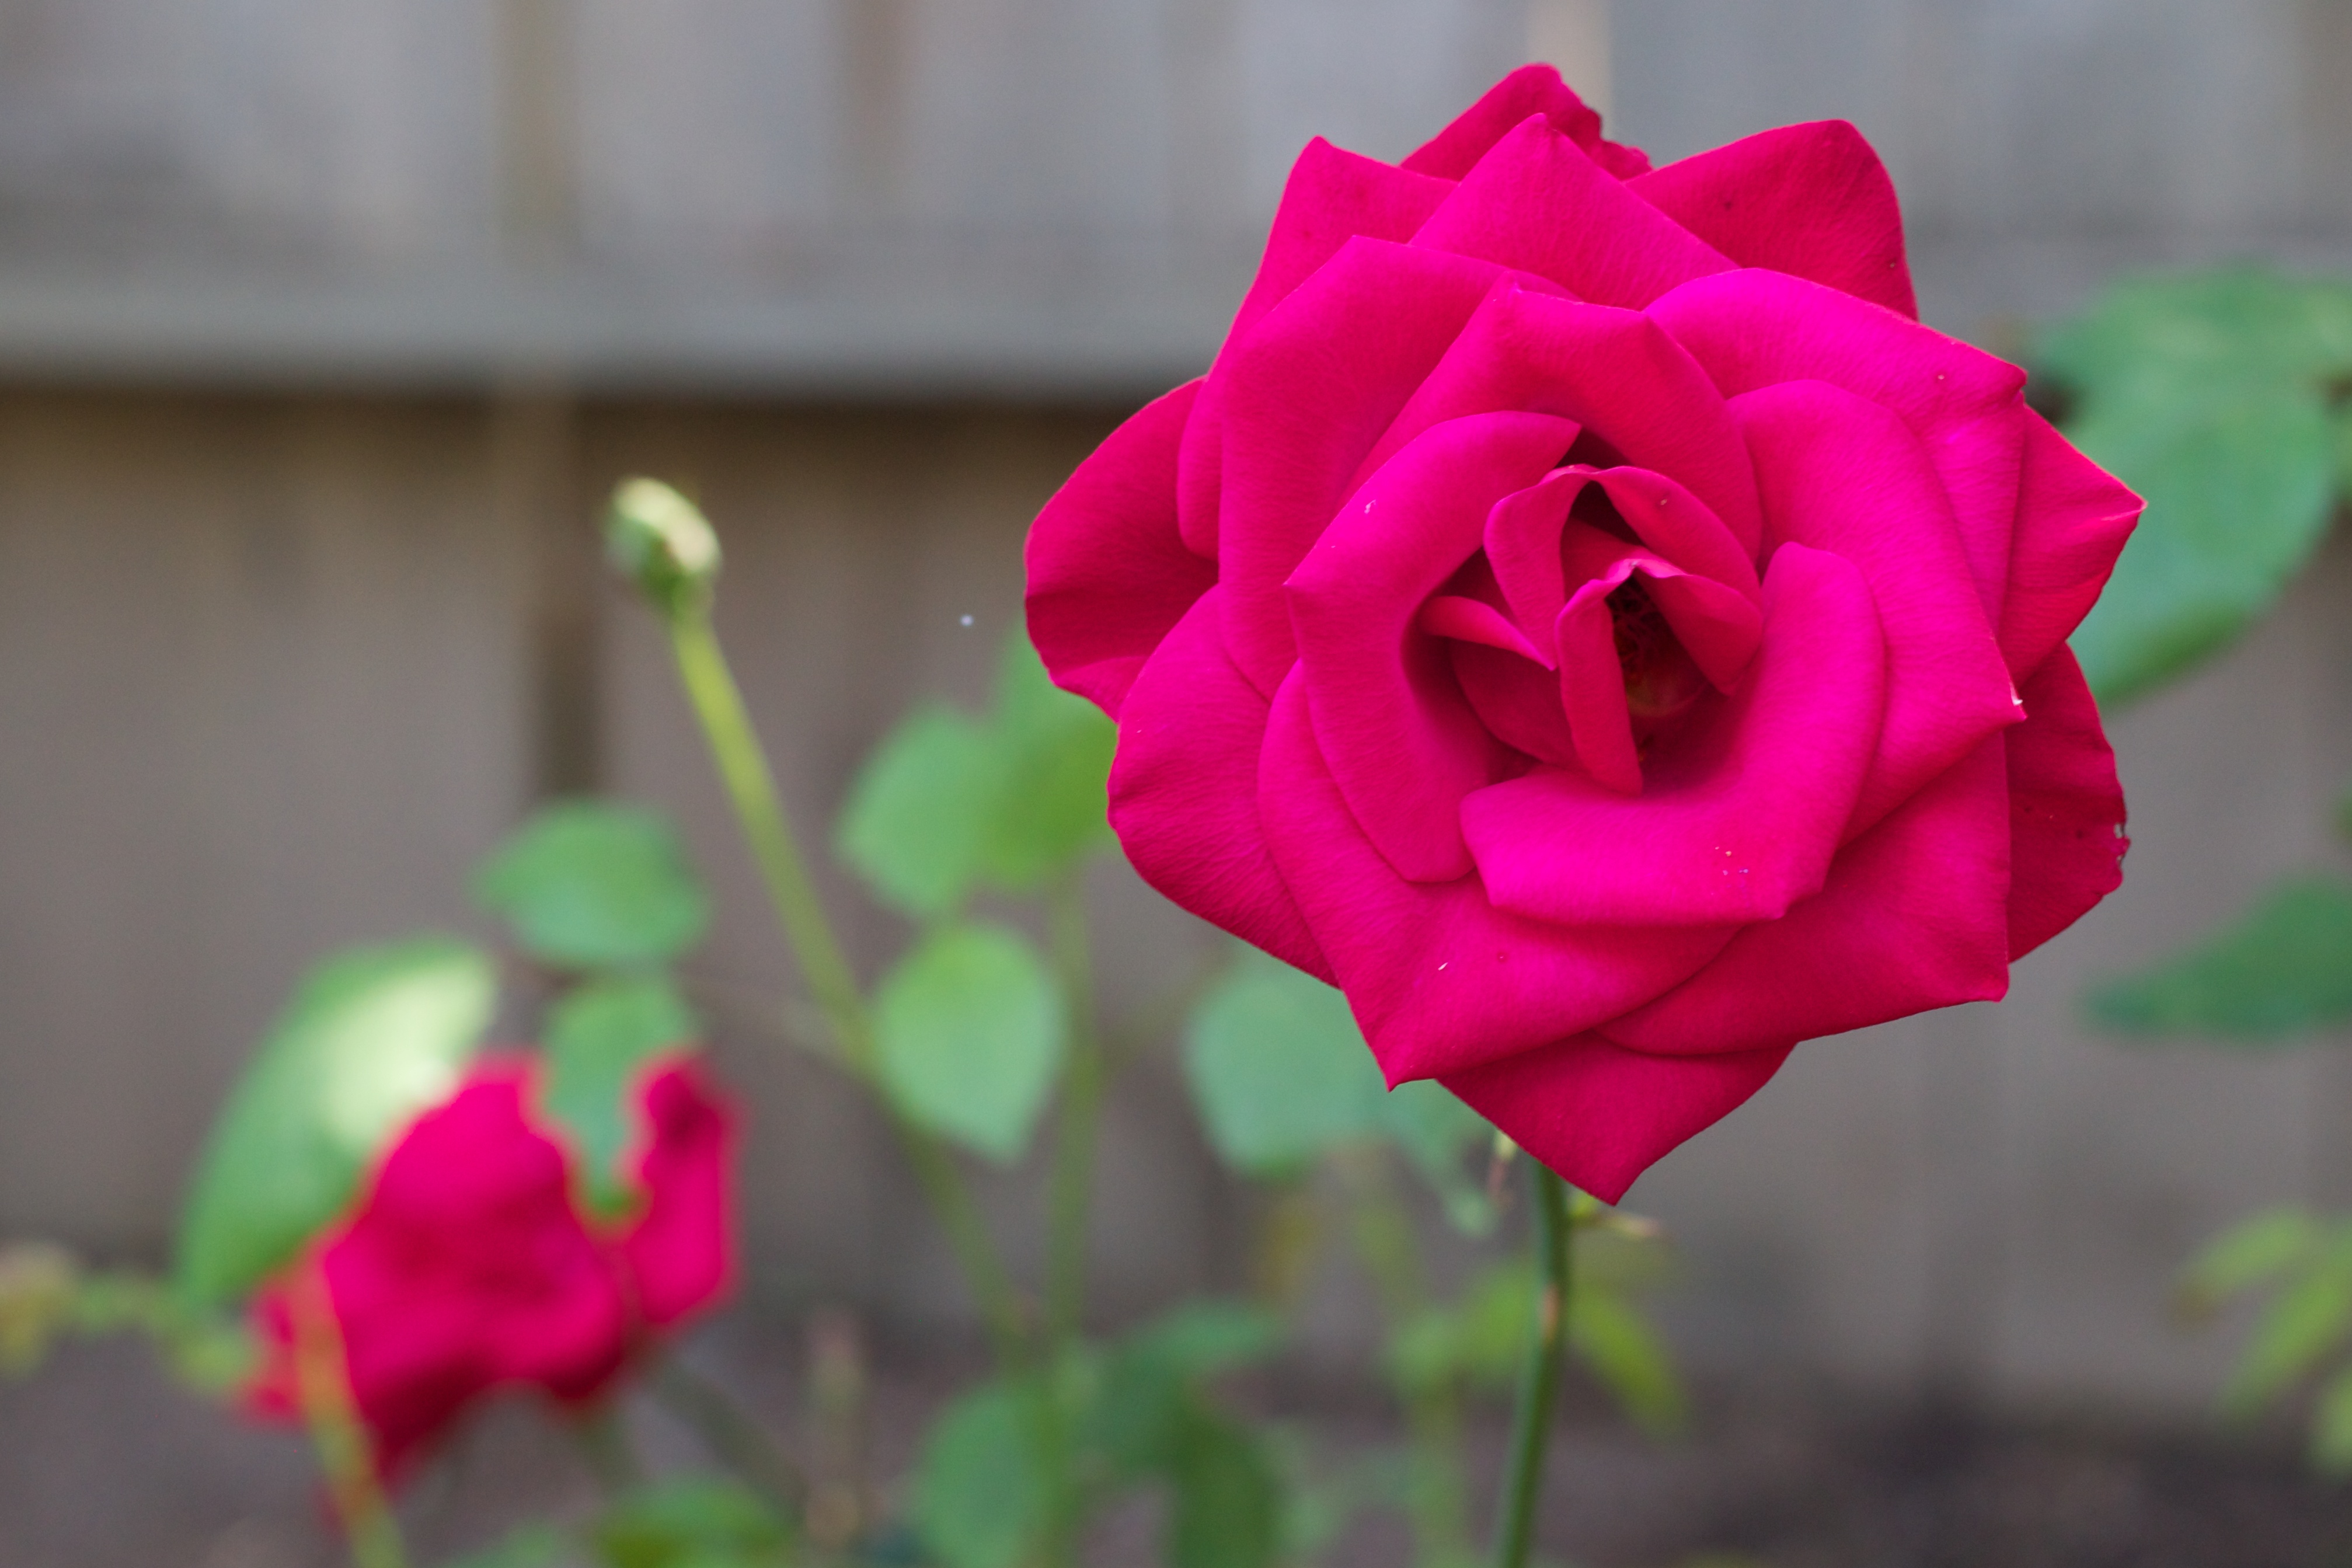
plant, flower, petal, rose, red, pink, flora, floribunda, macro photography, flowering plant, garden roses, rose family, plant stem, land plant, rose order